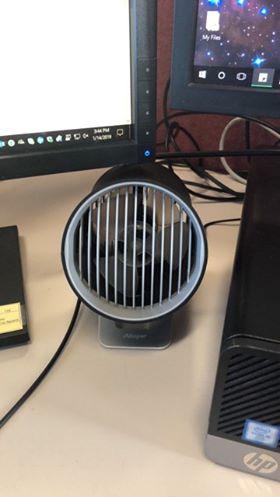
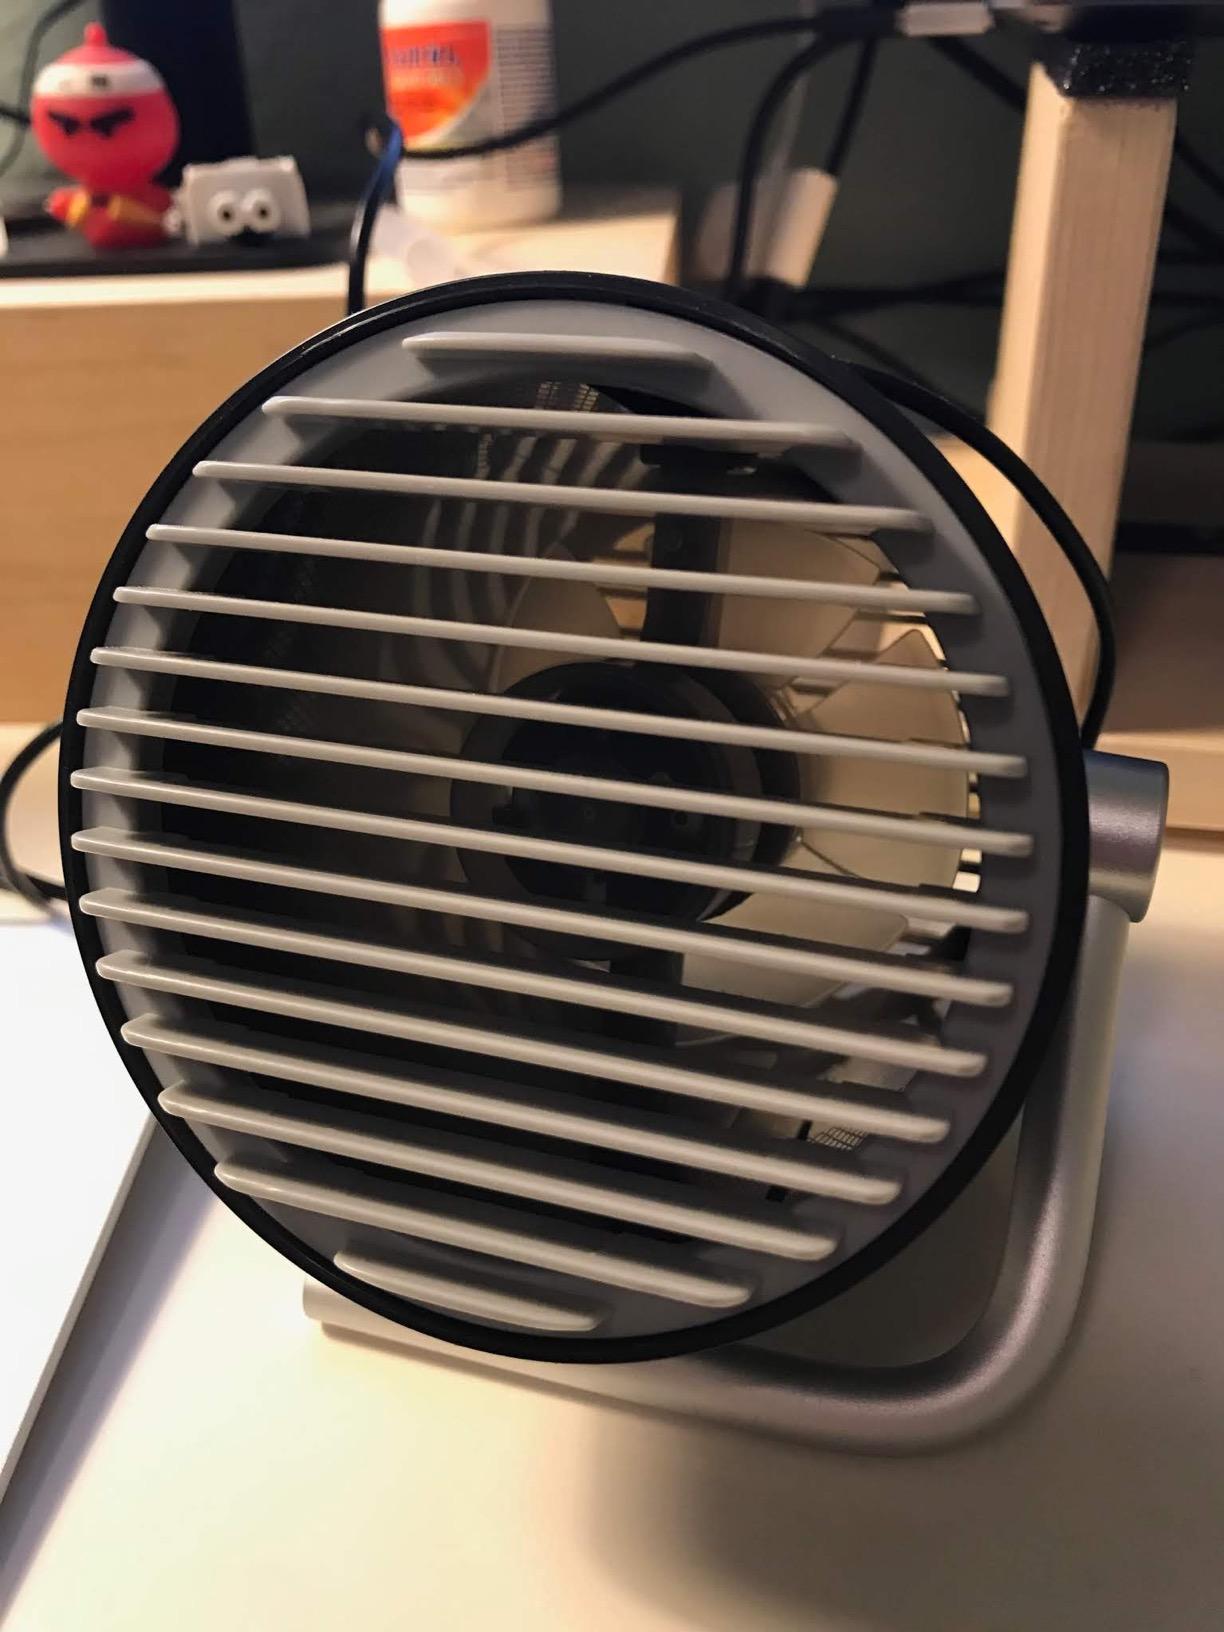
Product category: fan
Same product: no